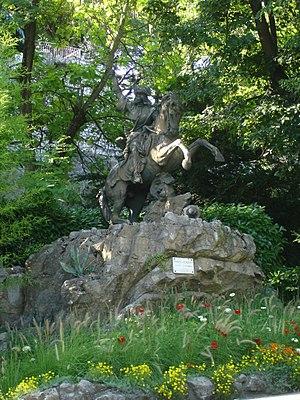
Cet article recense les statues équestres en France